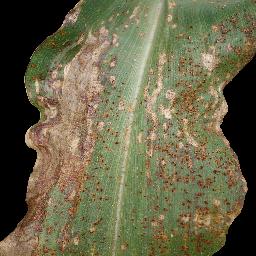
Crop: corn
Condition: (maize)_common_rust